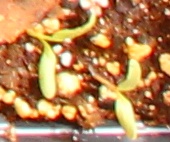
Label: Sugar beet